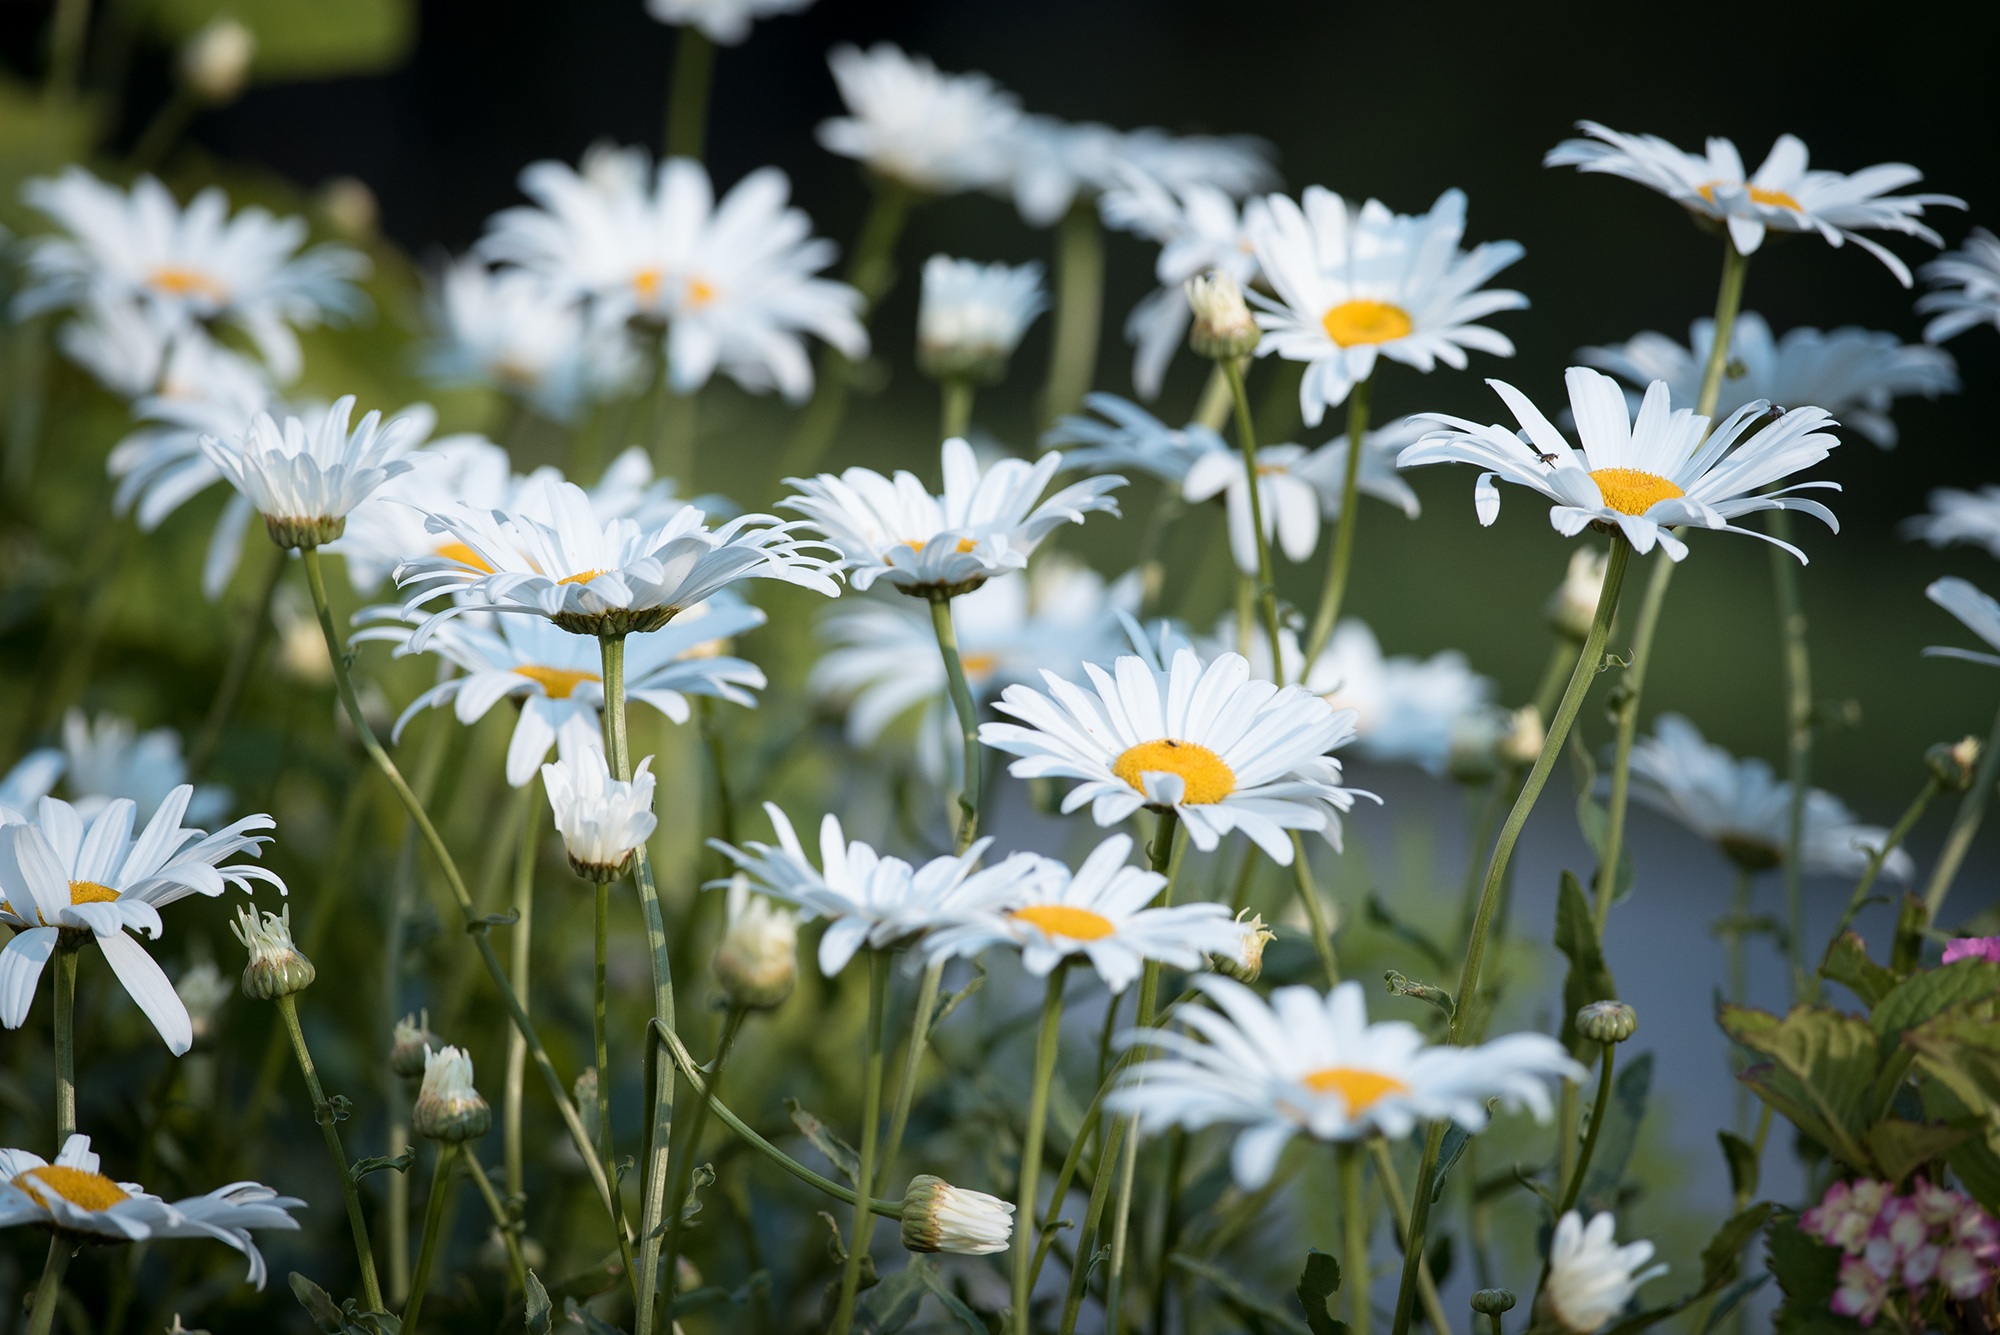
nature, grass, blossom, plant, white, field, meadow, flower, petal, bloom, summer, daisy, botany, garden, close, flora, white flower, wildflower, pointed flower, flower meadow, marguerite, composites, macro photography, summer meadow, flowering plant, daisy family, leucanthemum, marguerite meadow, oxeye daisy, land plant, chamaemelum nobile, marguerite daisy, garden cosmos